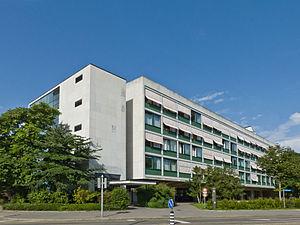
Cette liste présente la moitié des biens culturels d'importance nationale dans le canton de Berne. Cette liste correspond à l'édition 2009 de l'Inventaire Suisse des biens culturels d'importance nationale pour le canton de Berne. Il est trié par commune et inclus : 345 bâtiments séparés, 43 collections et 30 sites archéologiques et 4 cas particuliers.